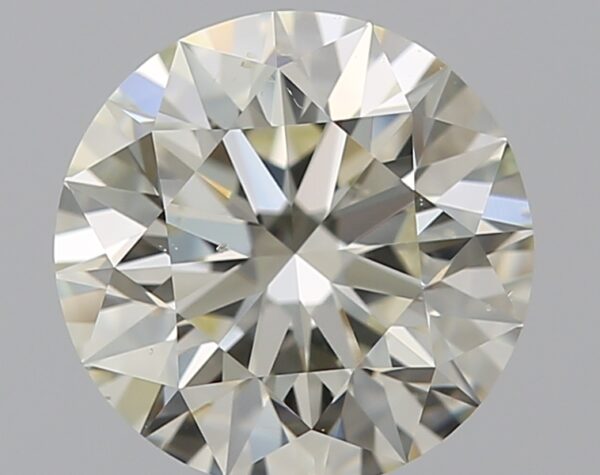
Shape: round
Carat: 1.2
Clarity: VS2
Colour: K
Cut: EX
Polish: EX
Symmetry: EX
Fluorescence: N
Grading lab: GIA
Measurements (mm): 6.78 x 6.83 x 4.27